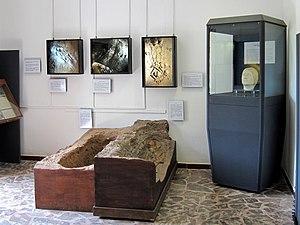
Espace muséal du site de la Grotta del Romito.
La Grotte du Romito est un site archéologique italien occupé au Paléolithique supérieur situé dans la commune de Papasidero, dans la province de Cosenza en Calabre. Il comprend un abri-sous-roche qui donne accès à une grotte et comporte l'un des plus anciens témoignages de l'art rupestre en Italie. C'est aussi l'un des très rares exemples d'association d'art rupestre et de sépultures.